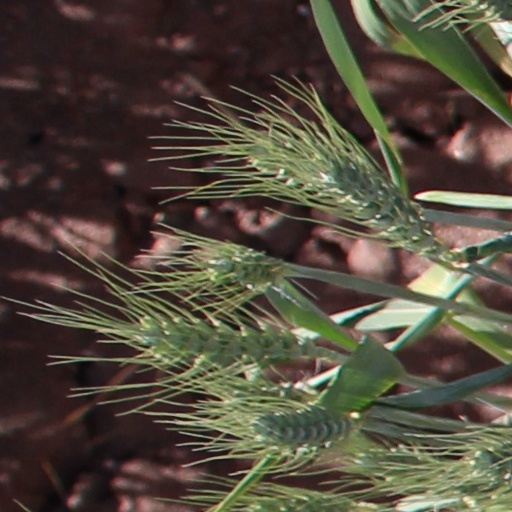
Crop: wheat